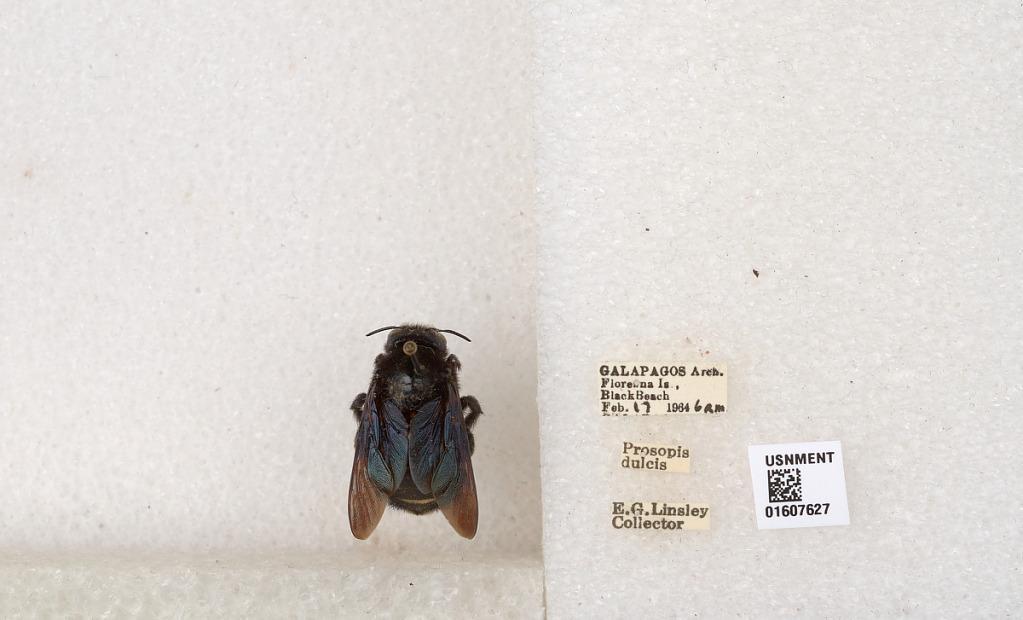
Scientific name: Xylocopa (Neoxylocopa) darwini Cockerell
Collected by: E. Linsley
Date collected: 1964-2-17
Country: Ecuador
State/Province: Galapagos
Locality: Floreana Is., Black Beach
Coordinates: -1.27619, -90.4875